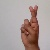
The image shows a hand gesture representing the letter 'R' in Indian Sign Language.